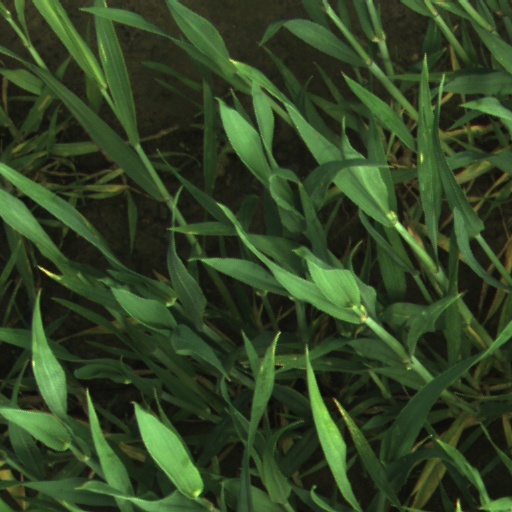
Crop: wheat